Turkish War of Independence

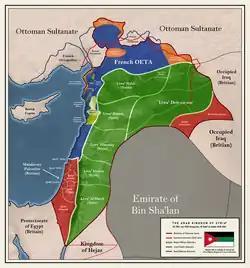
Military situation of Syria and Cilicia, January 1920

The strong measures taken against the Nationalists by the Allies in March 1920 began a distinct new phase of the conflict. Mustafa Kemal sent a note to the governors and force commanders, asking them to conduct elections to provide delegates for a new parliament to represent the Ottoman (Turkish) people, which would convene in Ankara. With the proclamation of the counter-government, Kemal would then ask the sultan to accept its authority. Mustafa Kemal appealed to the Islamic world, asking for help to make sure that everyone knew he was still fighting in the name of the sultan who was also the caliph. He stated he wanted to free the caliph from the Allies. He found an ally in the Khilafat movement of British India, where Indians protested Britain's planned dismemberment of Turkey. A committee was also started for sending funds to help the soon to be proclaimed Ankara government of Mustafa Kemal.